Aneesh Raman

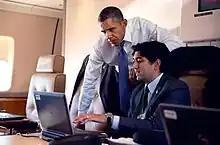

After joining the presidential campaign of Barack Obama as part of the communications team set up for vice presidential nominee Joe Biden, Raman became speechwriter to Treasury Secretary Timothy Geithner during the 2008 financial crisis and ensuing recession.